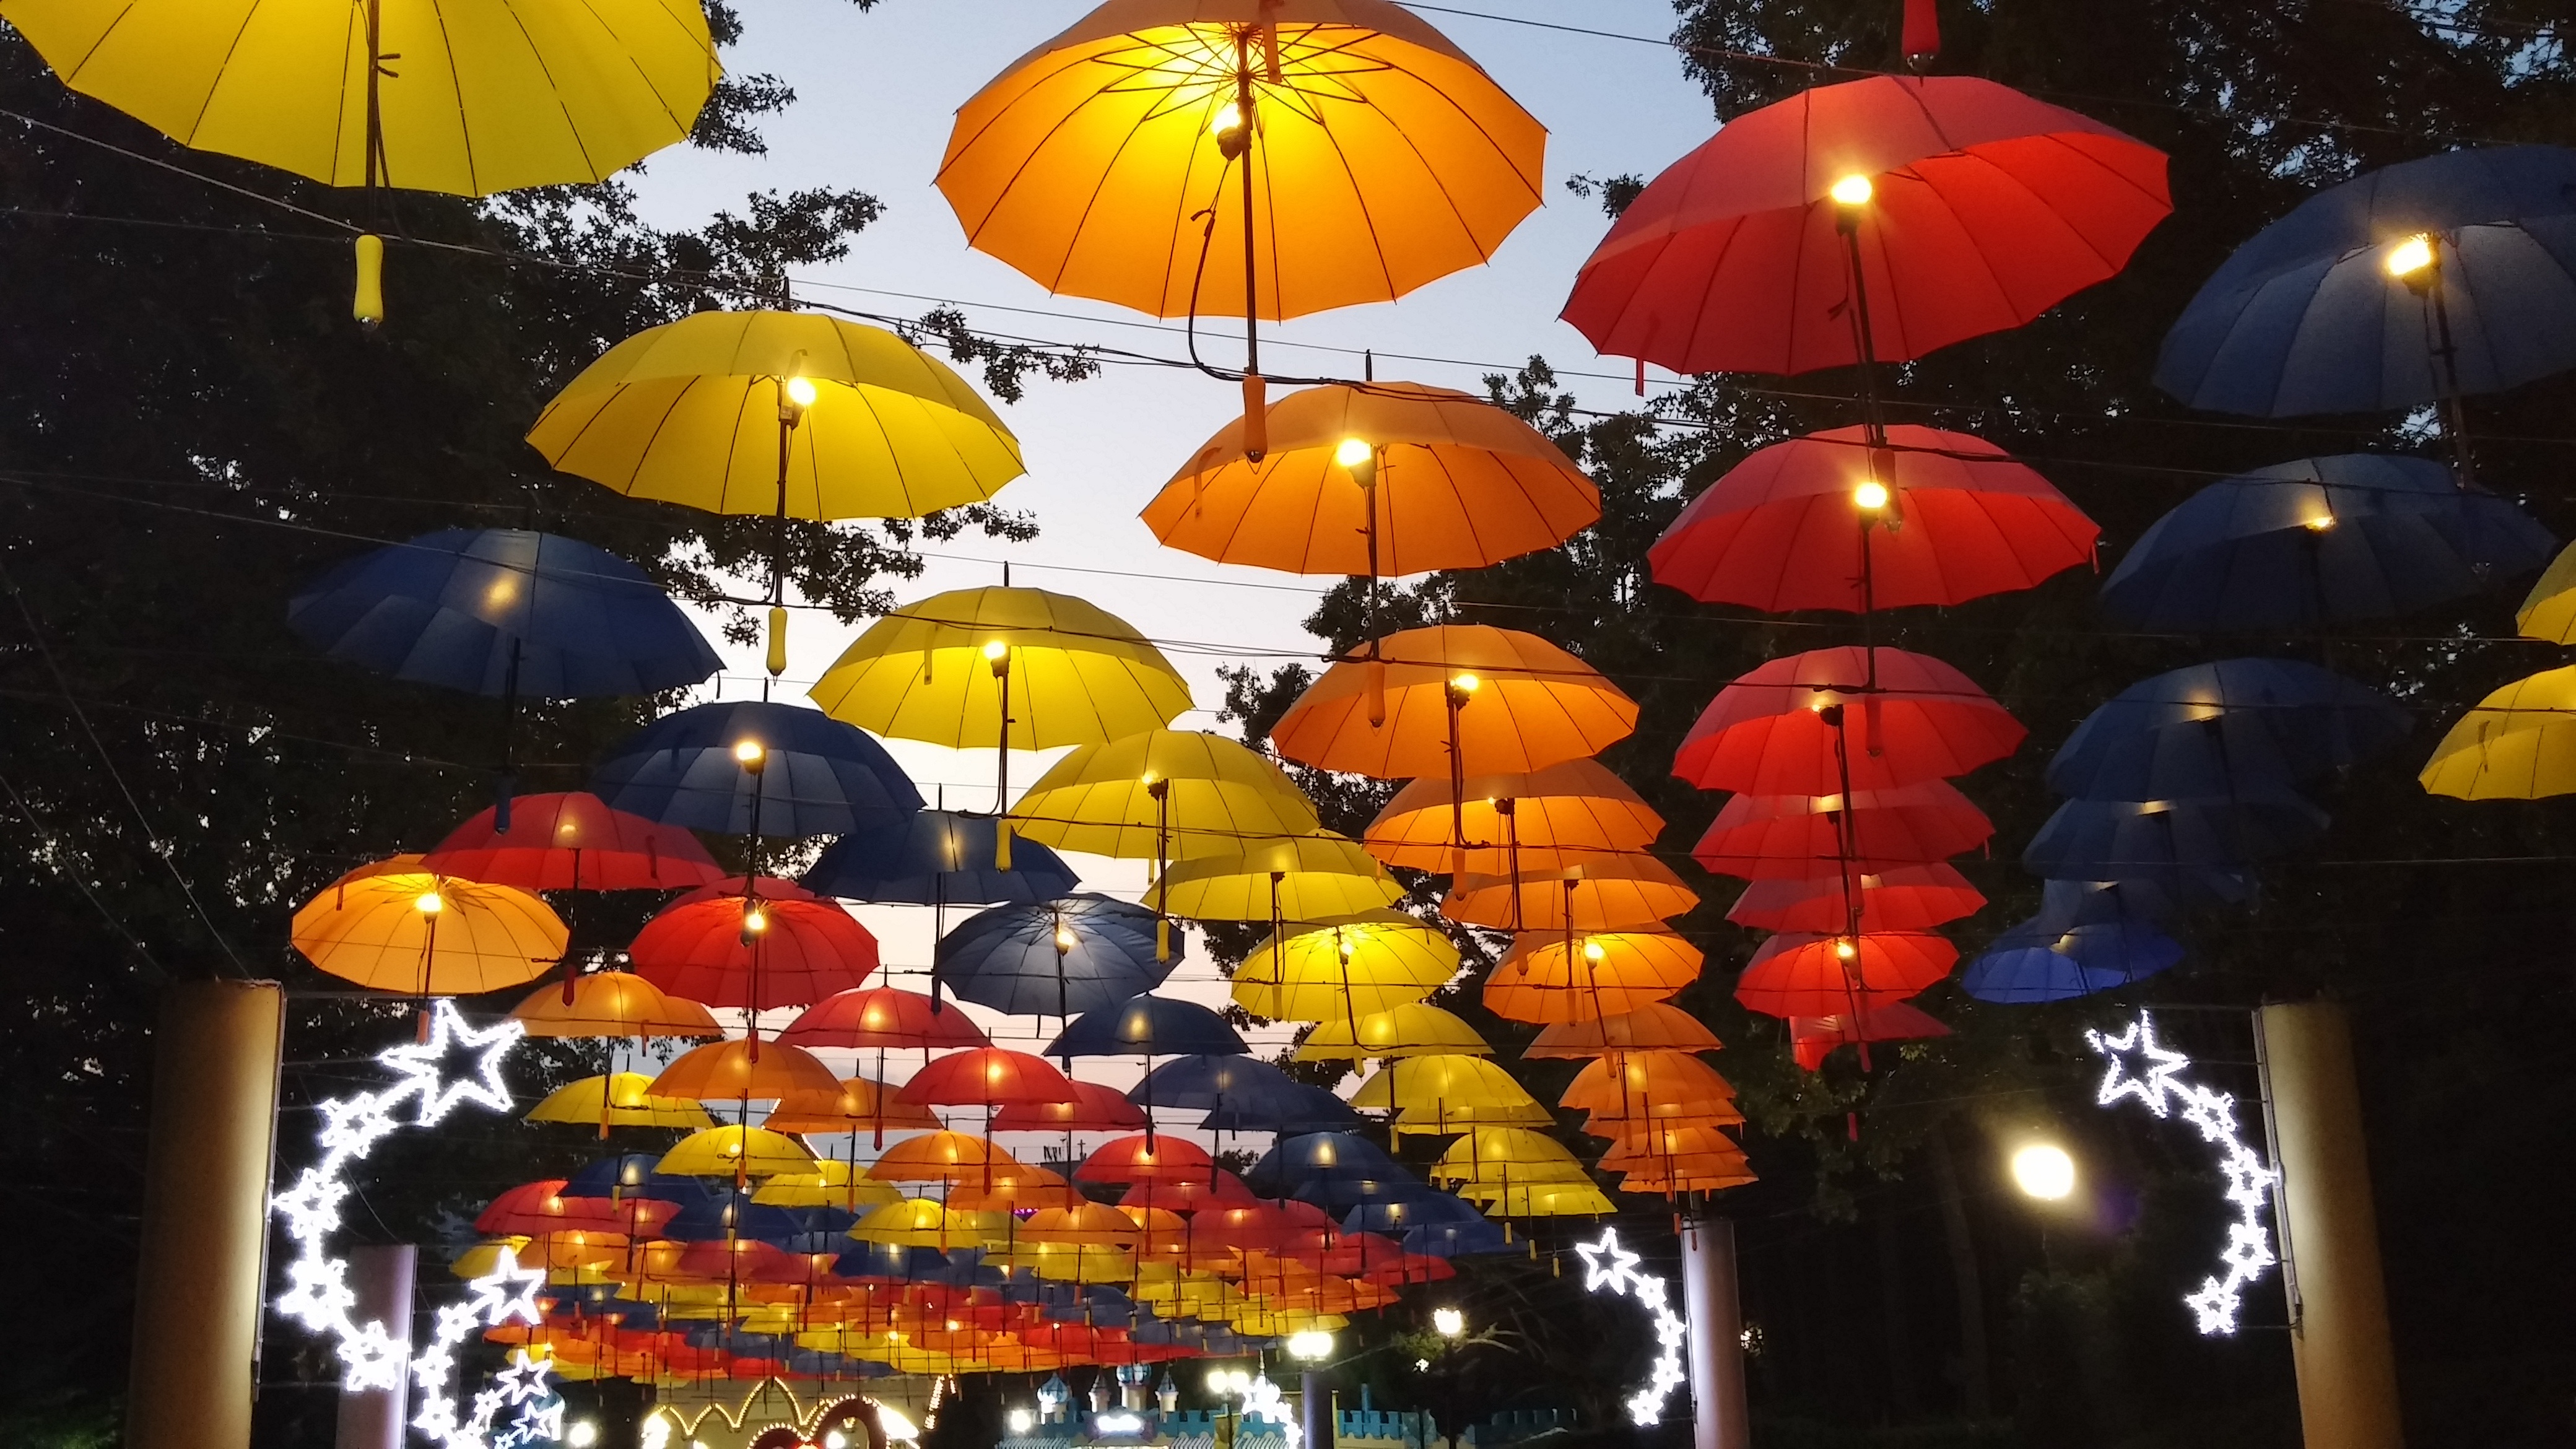
creative, sky, street, night, umbrella, color, park, lamp, colorful, lighting, in the evening, night view, the night sky